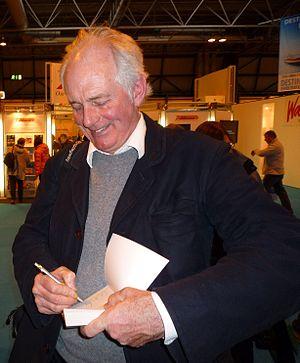
Dan Cruickshank est un historien de l'art et un présentateur de télévision de la BBC.